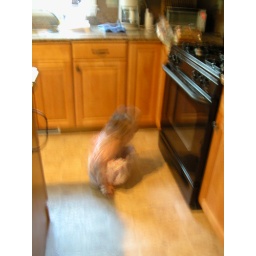
She was sitting on the floor talking to herself in the stove.